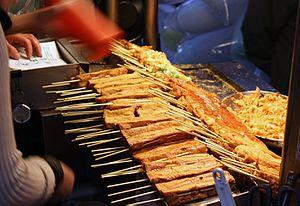
La cuisine de Taïwan reflète l'histoire de l’île. En plus de plats représentatifs de l'ethnie hoklo, on trouve des plats aborigènes, hakka et des dérivés locaux de la cuisine traditionnelle chinoise tels que la soupe de nouilles au bœuf.